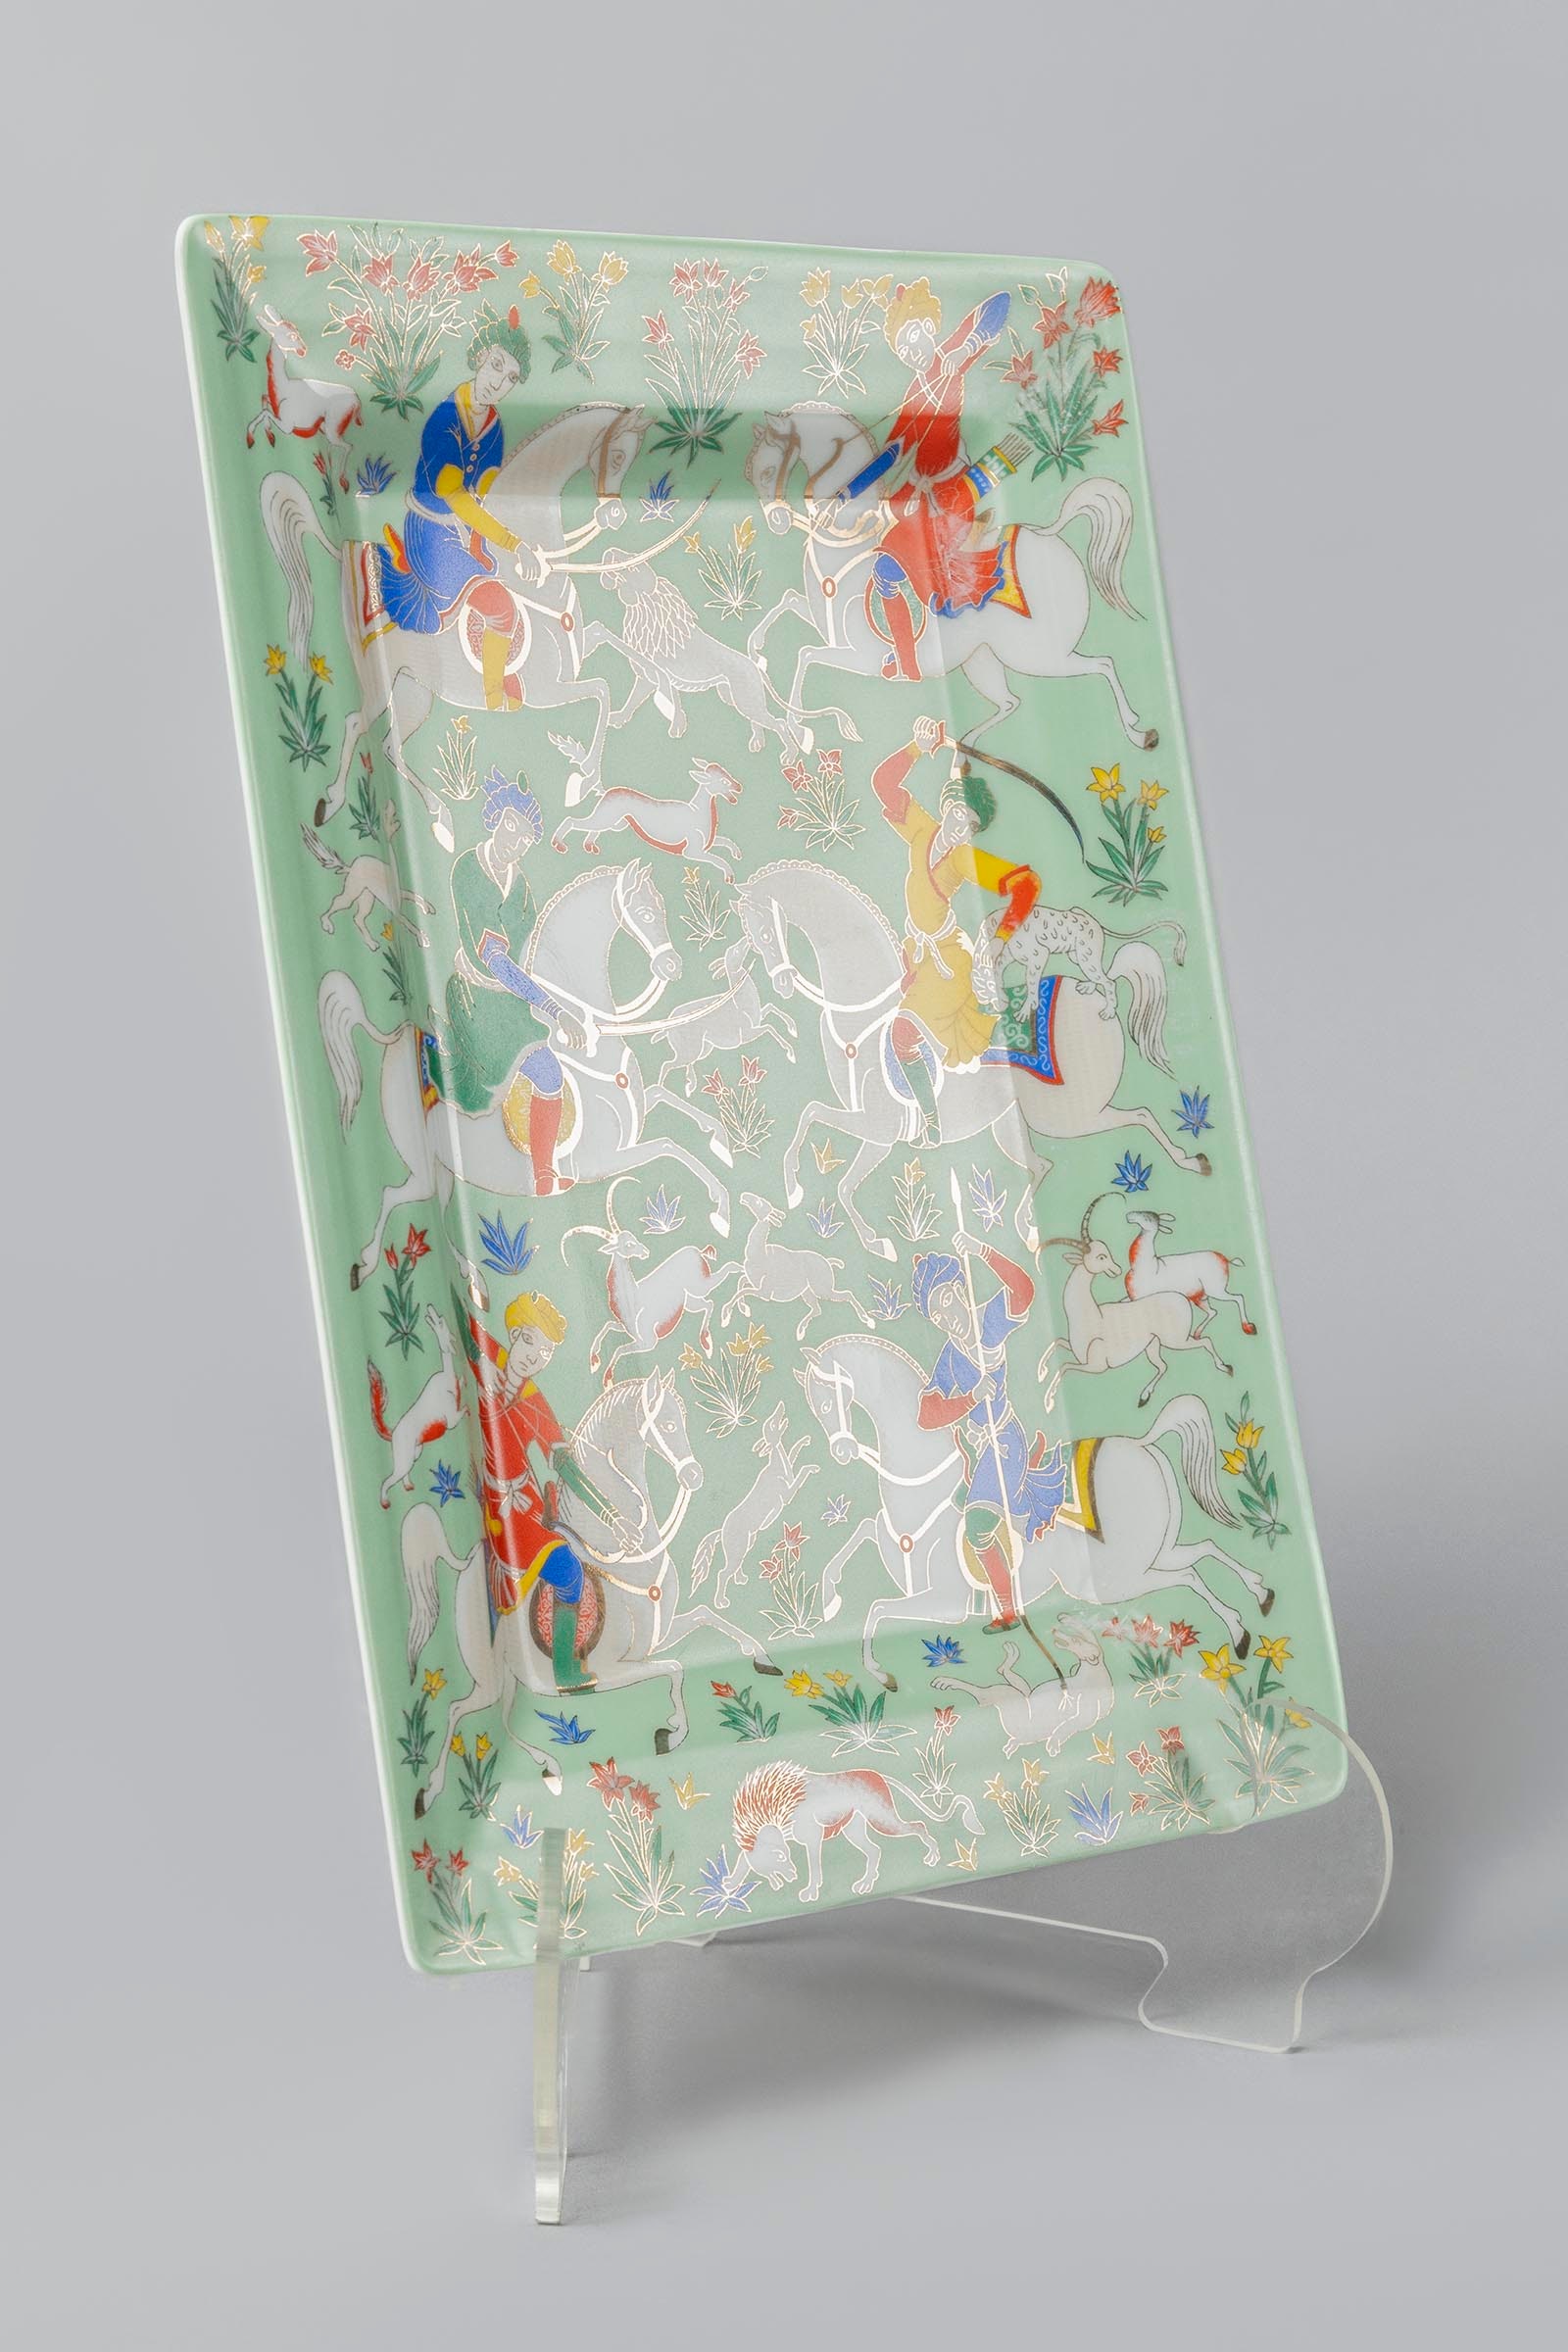
green china plate with floral design and floral